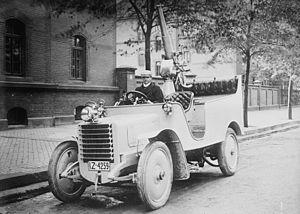
Heinrich Ehrhardt est un inventeur, entrepreneur allemand.